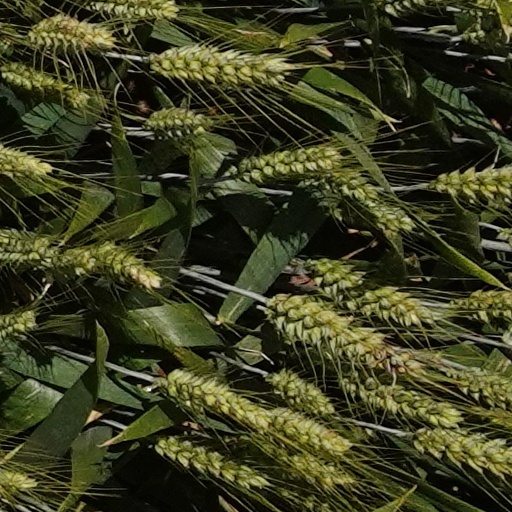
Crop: wheat